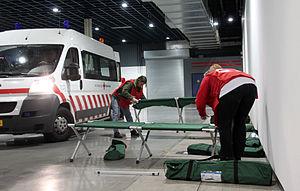
La Jaarbeurs Utrecht est un complexe de halls d'exposition néerlandais destiné à accueillir de grandes manifestations événementielles à Utrecht, notamment des concerts, conférences, salons et congrès. Chaque année, environ quatre millions de visiteurs passent les portes de la Jaarbeurs, qui s'étale sur 30 hectares et se compose de douze halles. La Jaarbeurs se trouve à proximité immédiate de la gare centrale d'Utrecht et du centre commercial Hoog Catharijne sur la Jaarbeursplein.